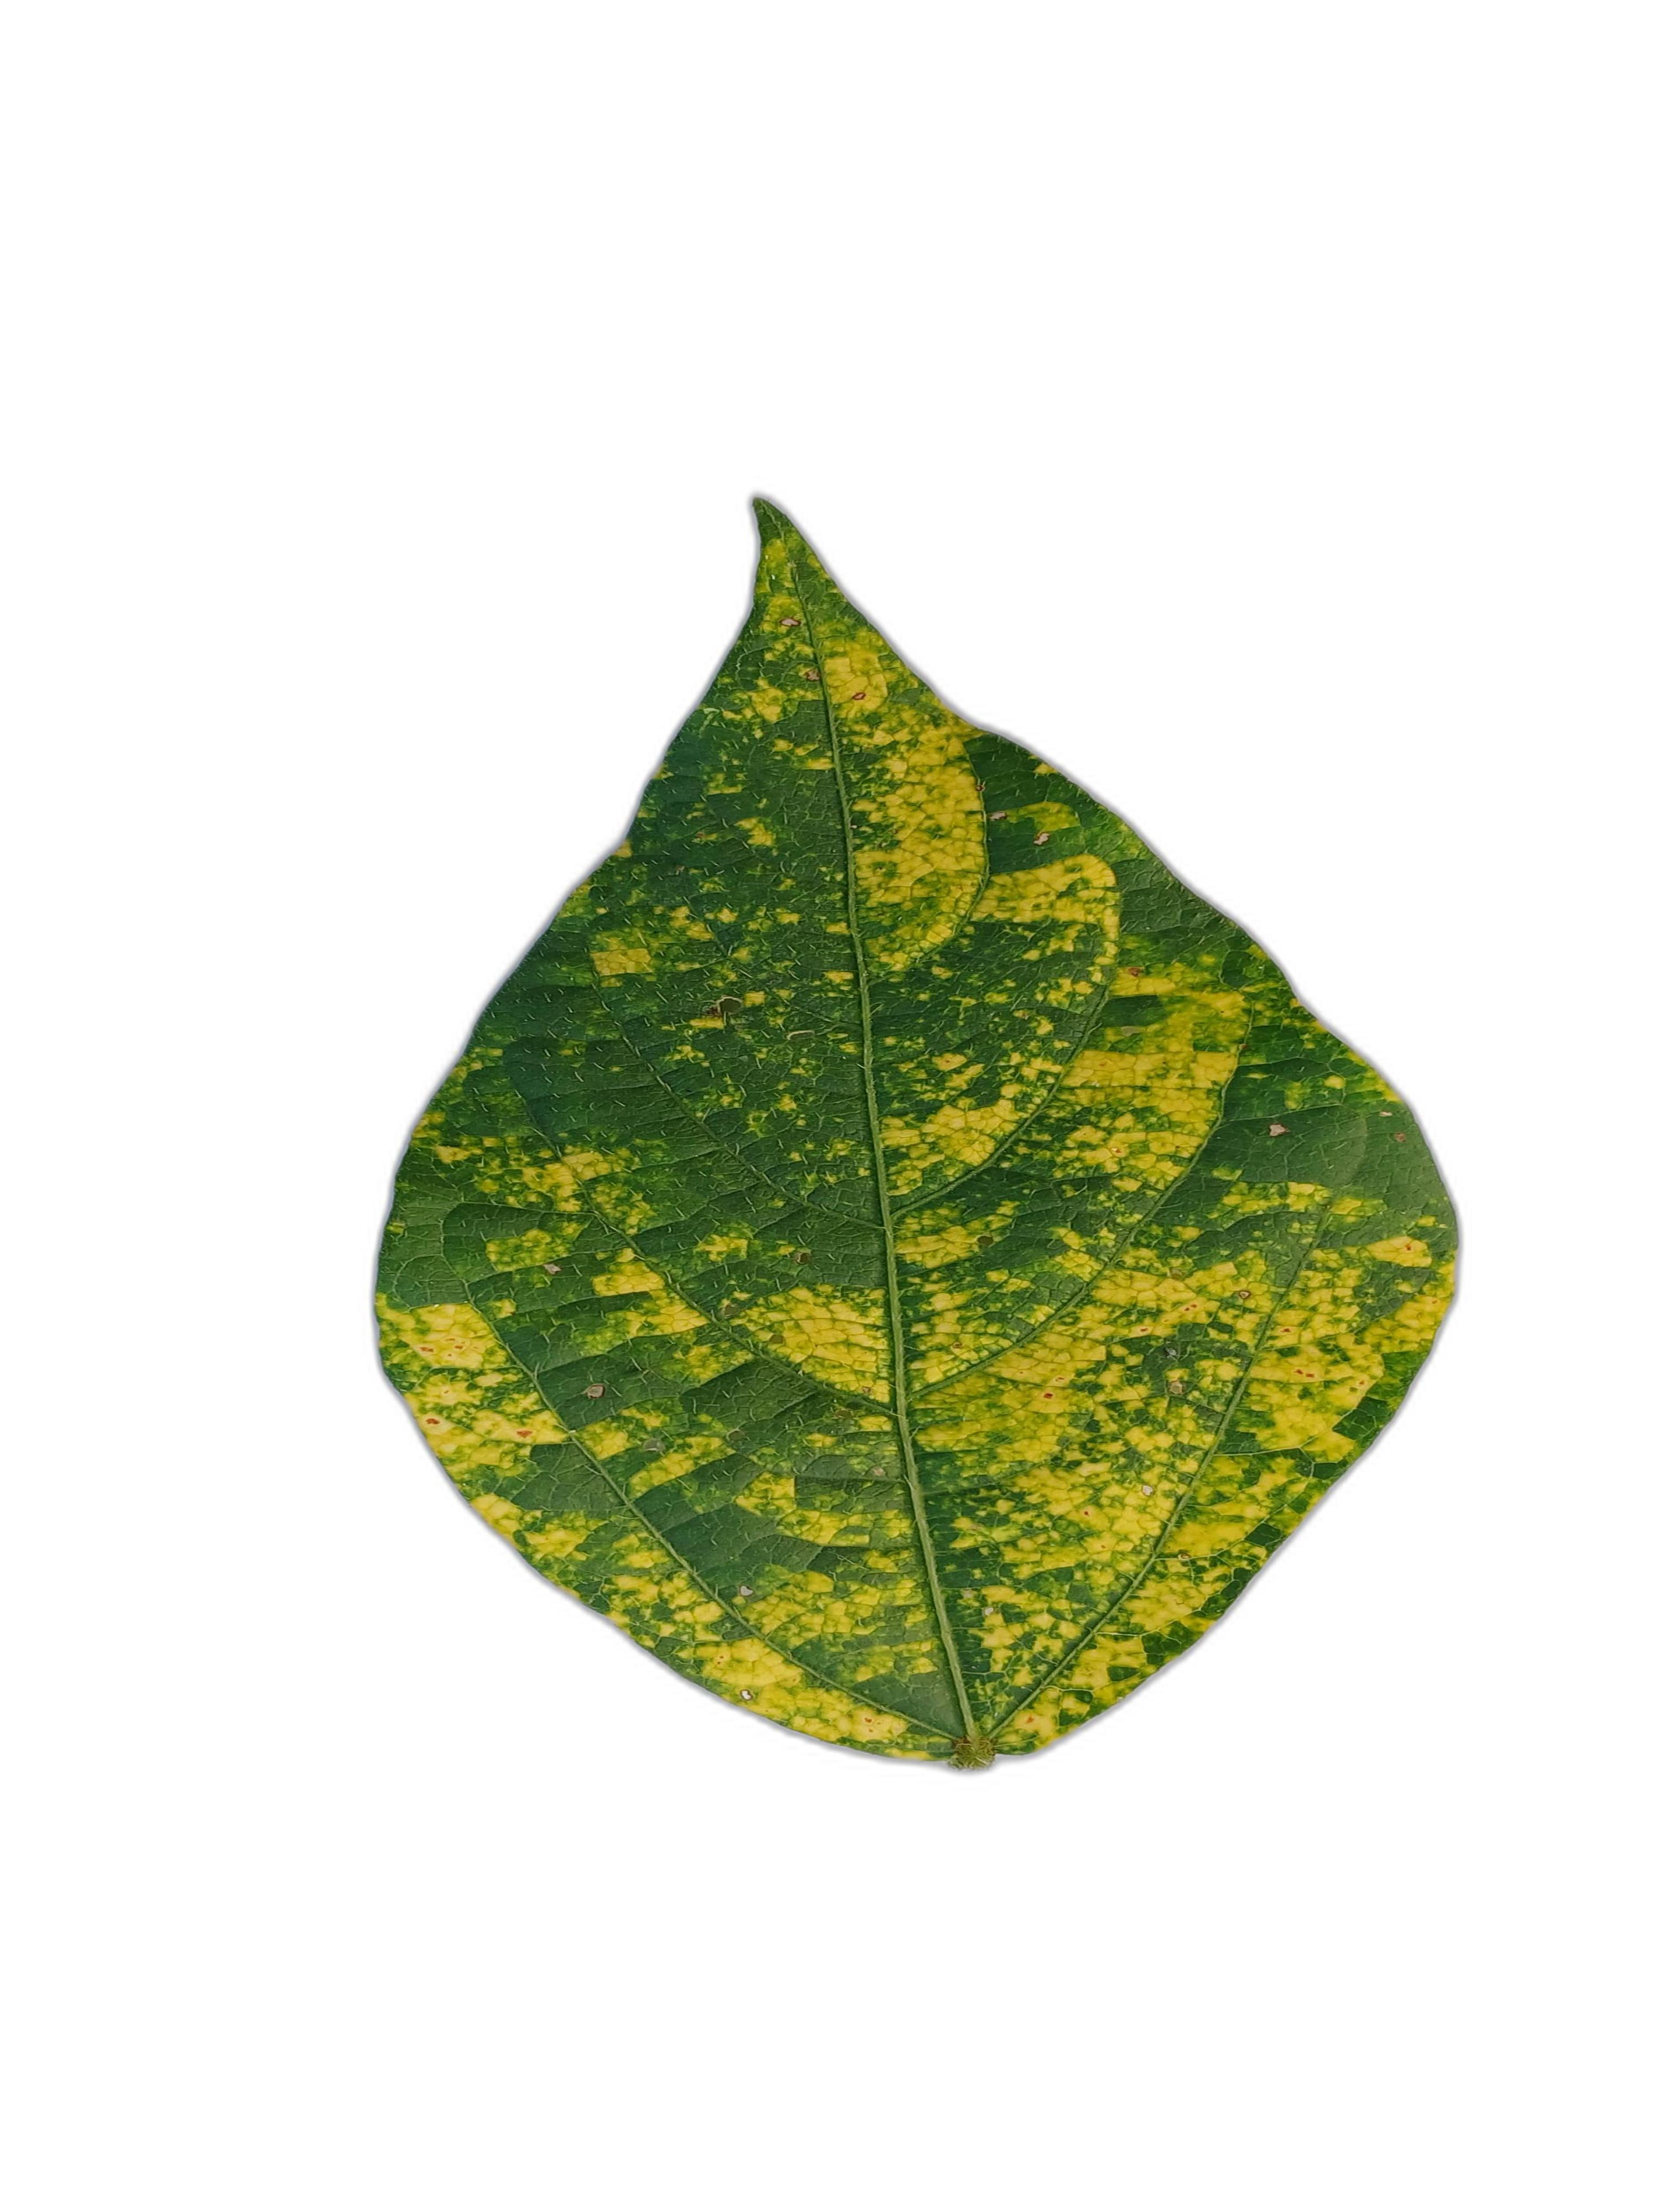
Label: Yellow Mosaic